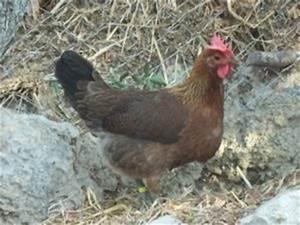
chicken